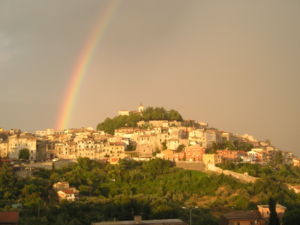
Alatri
Alatri er en by i den italienske provins Frosinone i Lazioregionen, med 30.000 indbyggere, beliggende omkring 90 km syd for Rom. Alatri er berømt for sin Megalit Akropolis.